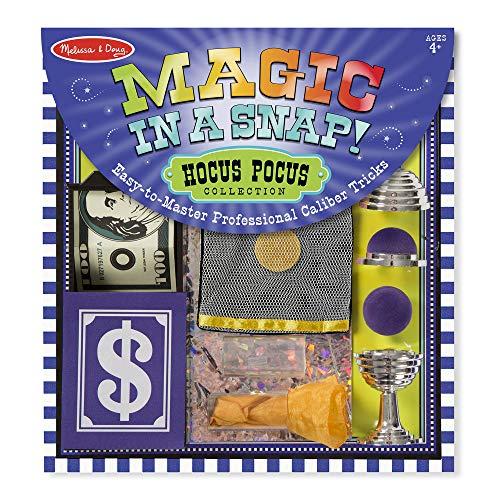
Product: Melissa & Doug Magic in a Snap! Hocus Pocus Collection Magic Tricks Set (Professional Caliber Tricks, 12 Pieces, Great Gift for Girls and Boys – Best for 4, 5, 6, 7 and 8 Year Olds)
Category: Toys & Games | Novelty & Gag Toys | Magic Kits & Accessories
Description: AMAZING AND ENTERTAINING: The Melissa and Doug Magic in a Snap Hocus Pocus Collection Magic Tricks Set is a 12-piece set with endless possibilities for everything from a one-kid show to an afternoon of fun with friends.
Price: $14.13
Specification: ProductDimensions:11.5x2.5x12.5inches|ItemWeight:12.6ounces|ShippingWeight:15.2ounces(Viewshippingratesandpolicies)|DomesticShipping:ItemcanbeshippedwithinU.S.|InternationalShipping:ThisitemcanbeshippedtoselectcountriesoutsideoftheU.S.LearnMore|ASIN:B01B1UDX1A|Itemmodelnumber:5190|Manufacturerrecommendedage:4-7years